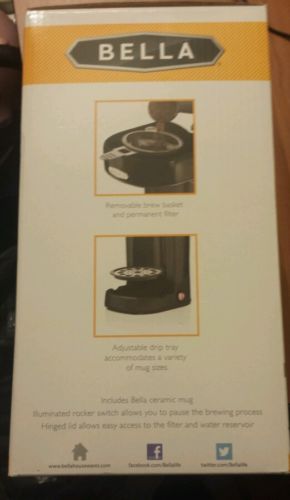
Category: coffee maker